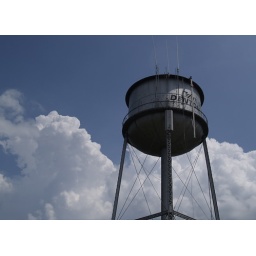
Town of Denton, NC water tower outlined against rising thunder heads